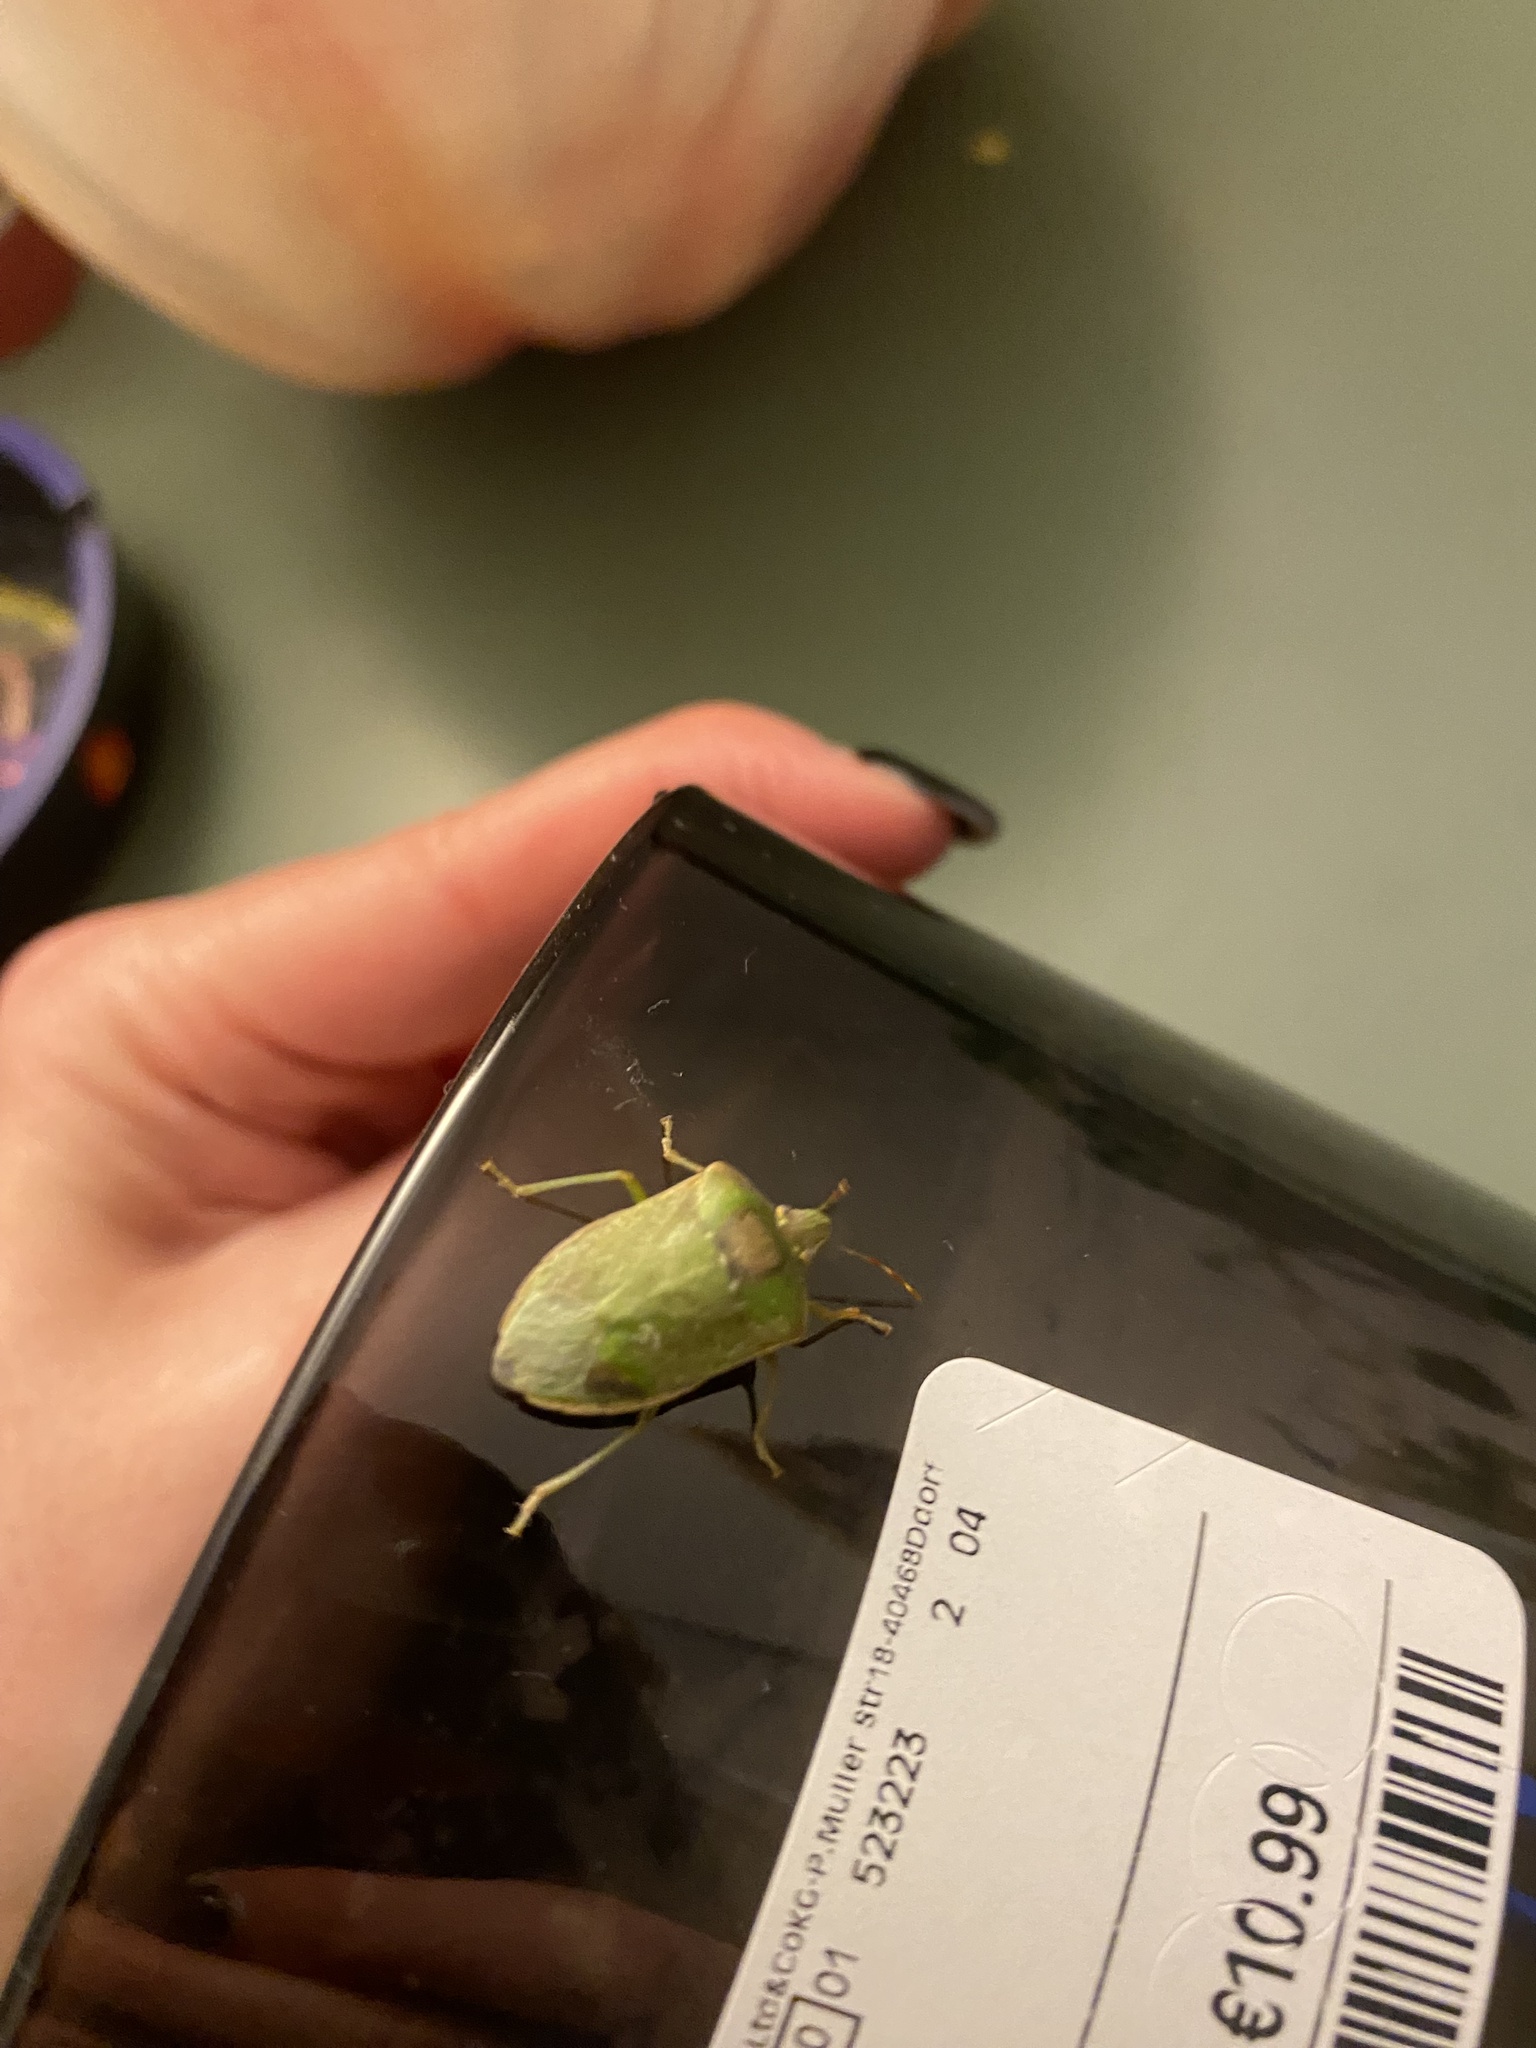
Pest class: stink_bug